Minecraft: The Story of Mojang

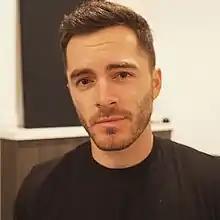
A 2018 photograph of Maron

The first song he composed for the film was a seven-minute track synchronized to the first footage he was given, which he described as "basically a failure". He spent two weeks on the first track, and realized composing the entire film like that as a single person was not possible. He would start composing material beginning with a 2–5-second "jingle" sound, and looped it. He would then add a bassline to the four looping notes, choosing a bass sample from chipsounds, a Game Boy sound emulator, and usually doubled up on them because he liked them. Then, he would add a drum track. For one song, he sampled the drums from a James Brown song. For the melody, he would change the key of the music to create it, making patterns such as crescendos.